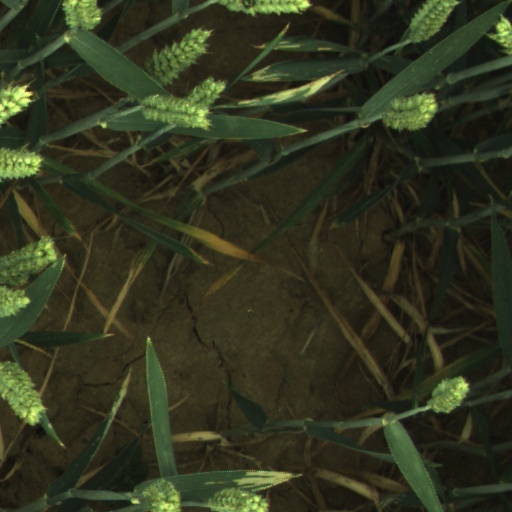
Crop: wheat